Numismatic history of the United States

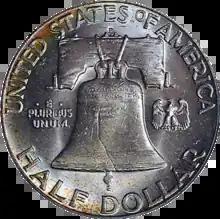
Reverse side of a Franklin Half Dollar

The year 1892 saw the designs of Charles E. Barber adorn the dime, quarter and half dollar. His Liberty Head nickel had debuted in 1883, and thus from the years 1892 to 1904, his designs were featured on every denomination from 5 cents up to one dollar. The Barber design would last on dimes and quarters up to 1916, on half dollars up to 1915, and on the nickel up to the extremely rare and famous 1913 Liberty Head nickels. The 1892 Columbian Exposition Commemorative Half Dollar, engraved by Barber, was the first American coin that featured the face of an actual person (rather than Liberty).